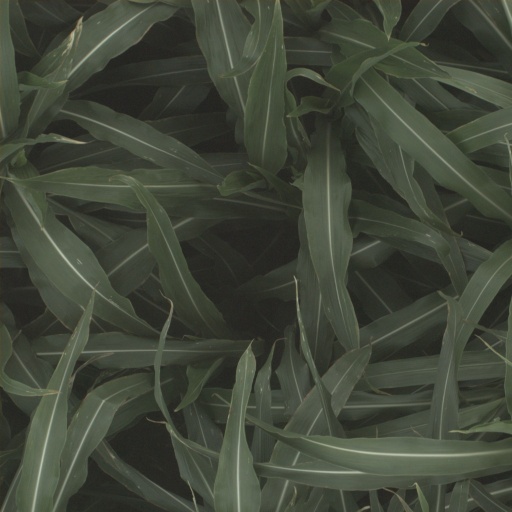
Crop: sorghum